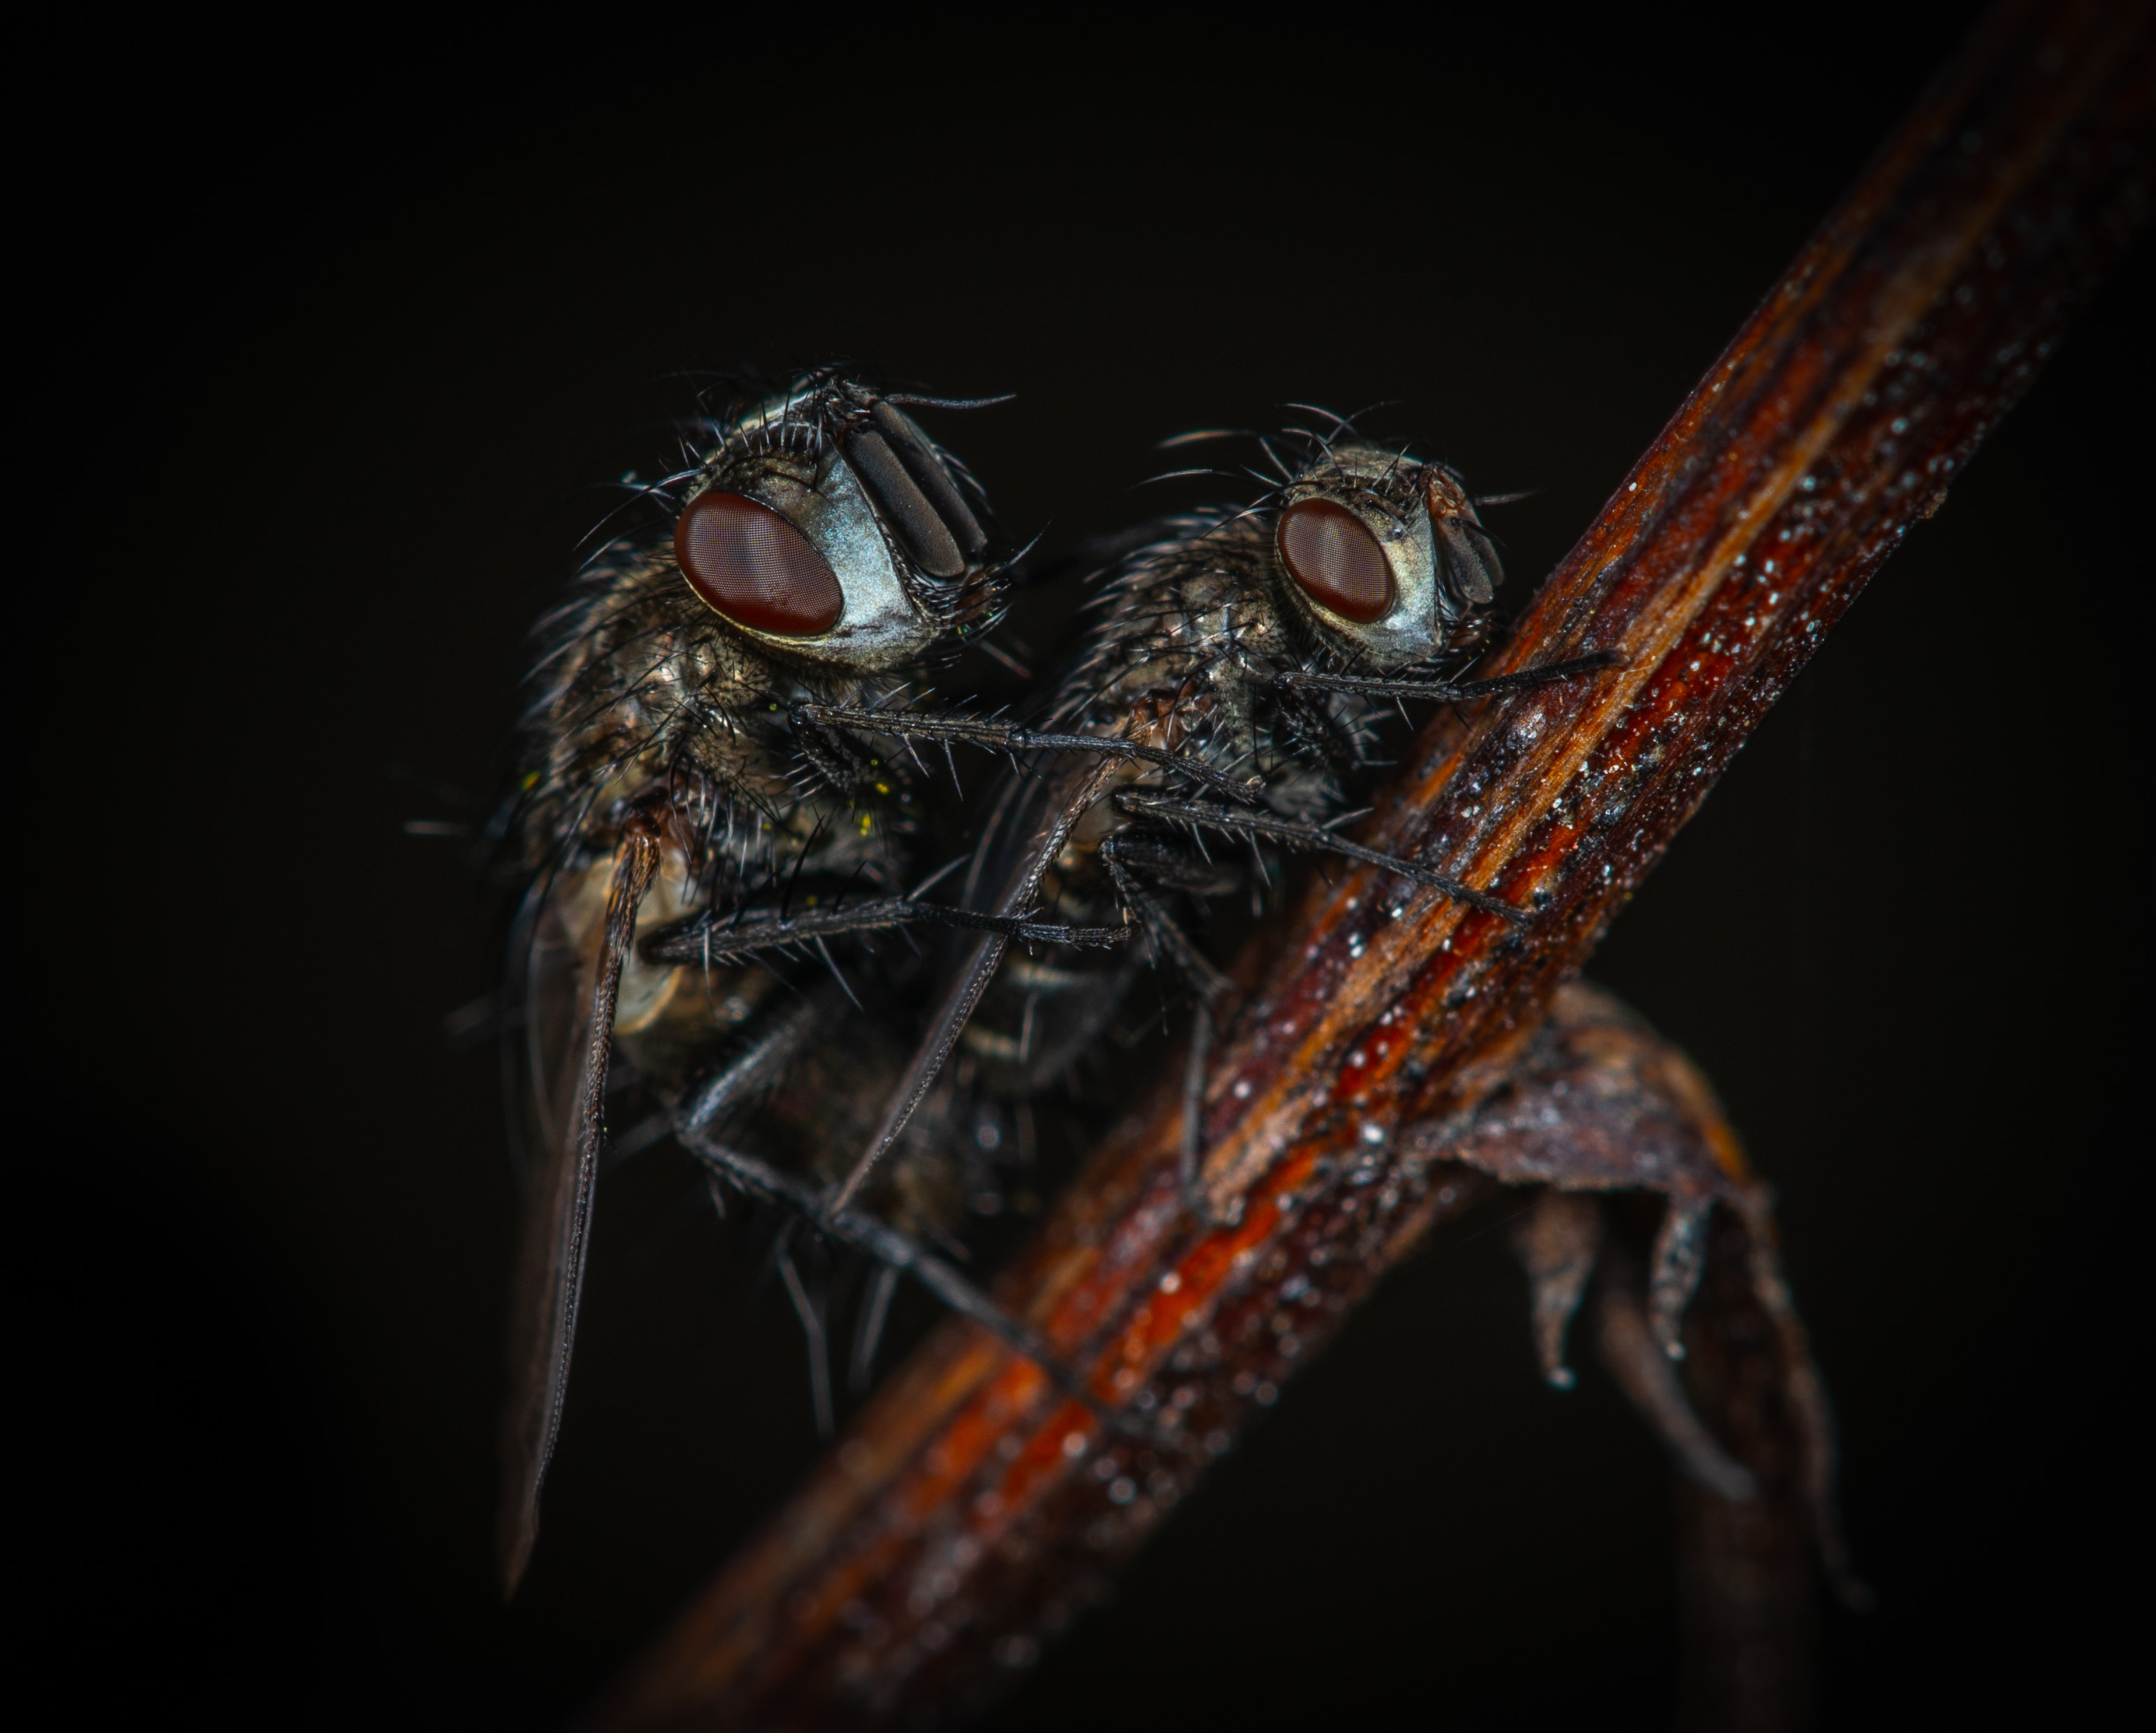
insect, macro photography, pest, house fly, close up, darkness, invertebrate, organism, eye, photography, wildlife, stock photography, parasite, net winged insects, tachinidae, robber flies, membrane winged insect, cicada, fly, arthropod, bug, blowflies, stable fly